Montgomery Clift

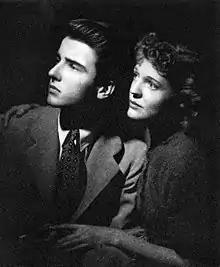
Clift and Lois Hall in the Broadway production of Patricia Collinge's "Dame Nature" (1938)

Edward Montgomery Clift was born on October 17, 1920, in Omaha, Nebraska into a wealthy family. His father, William Brooks "Bill" Clift (1886–1964), was the vice-president of Omaha National Trust Company. His mother was Ethel Fogg "Sunny" Clift ("née" Anderson; 1888–1988). His parents were Quakers and met as students at Cornell University, marrying in 1914. Clift had a twin sister, Roberta (who later went by "Ethel"), who survived him by 48 years, and an older brother, William Brooks Clift, Jr. (1919–1986), known as "Brooks," who had a son with actress Kim Stanley and was later married to political reporter Eleanor Clift. Clift had English and Scots Irish ancestry on his father's side, wealthy relatives who hailed from Chattanooga, Tennessee. His mother, Sunny, was adopted; she maintained that Clift’s true maternal great-grandfathers were the US postmaster-general Montgomery Blair and Union commander Robert Anderson, a part of her lineage that was clarified to her (when she came of age) by Dr. Edward Montgomery, the family doctor who delivered her. She spent the rest of her life trying to gain the recognition of her alleged relations.